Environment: real
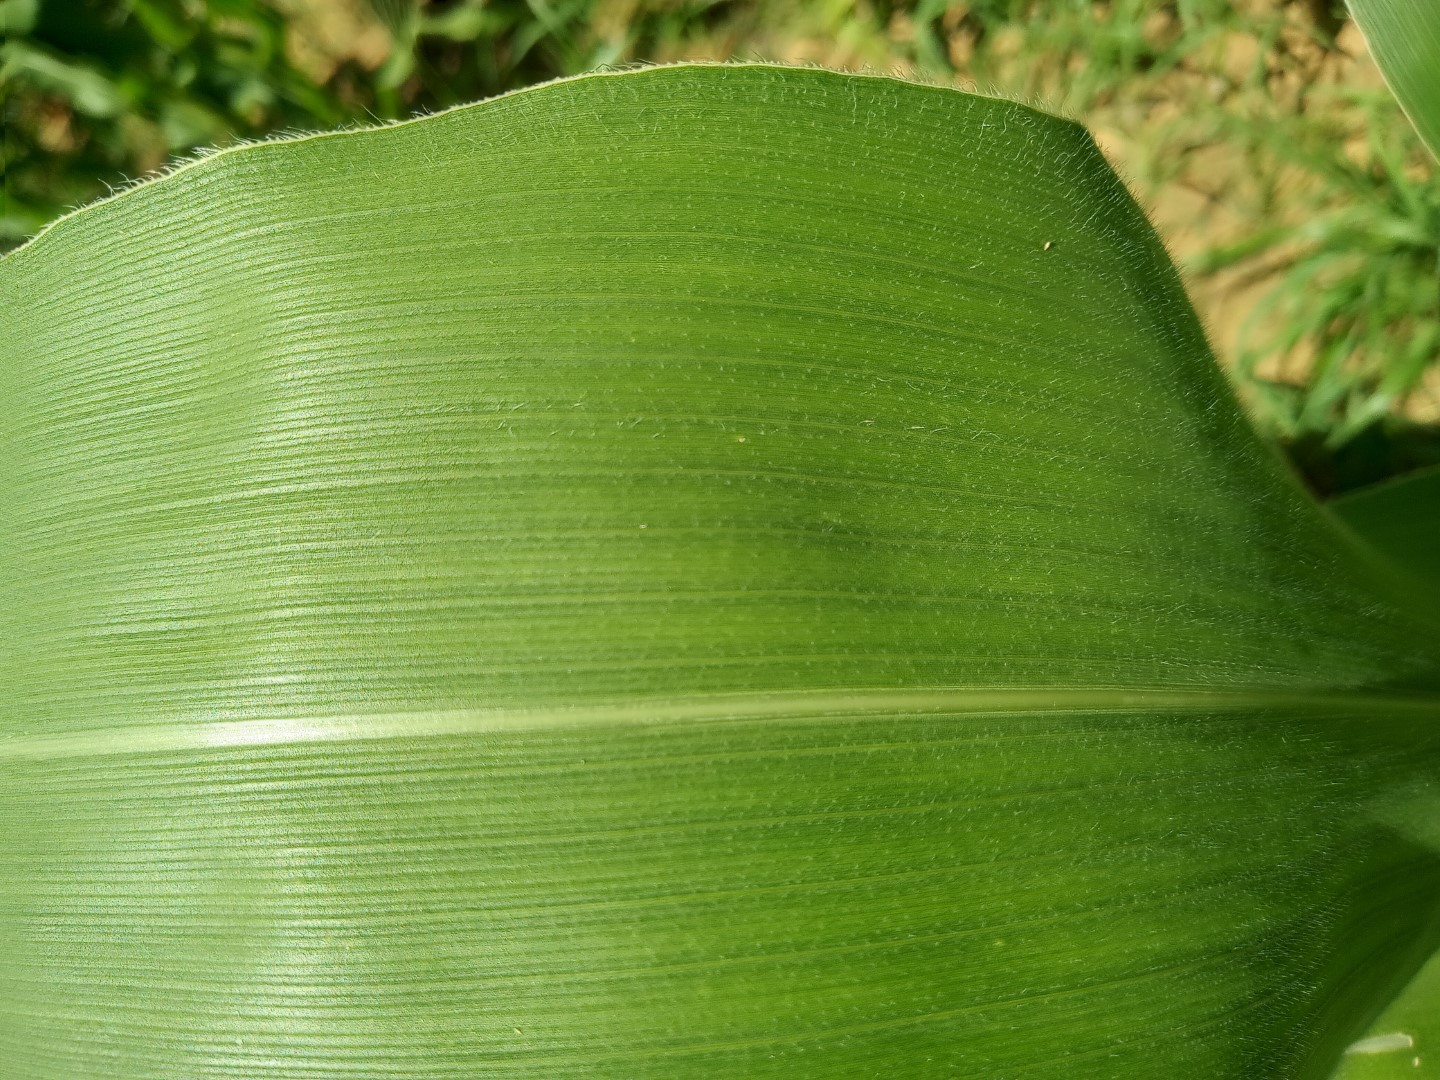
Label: healthy